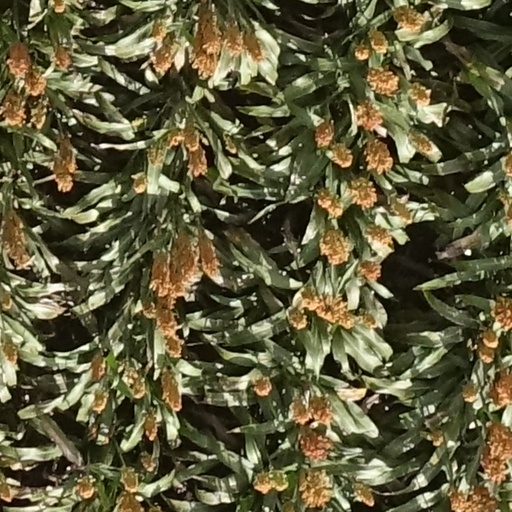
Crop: sorghum